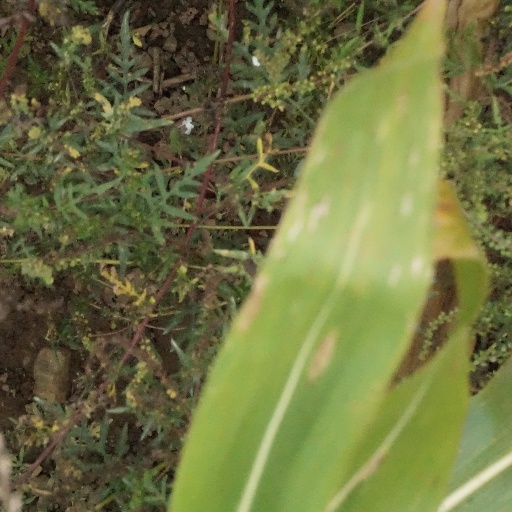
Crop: maize; corn